Subunit vaccine

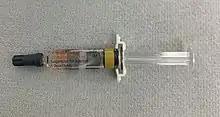
Engerix B (Hepatitis B) vaccine

ENGERIX-B (produced by GSK) and RECOMBIVAX HB (produced by merck) are two recombinant subunit vaccines licensed for the protection against hepatitis B. Both contain HBsAg harvested and purified from "Saccharomyces cerevisiae" and are formulated as a suspension of the antigen adjuvanted with alum.